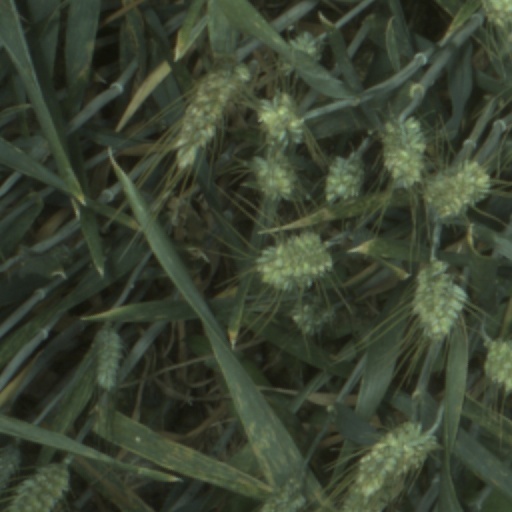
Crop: wheat